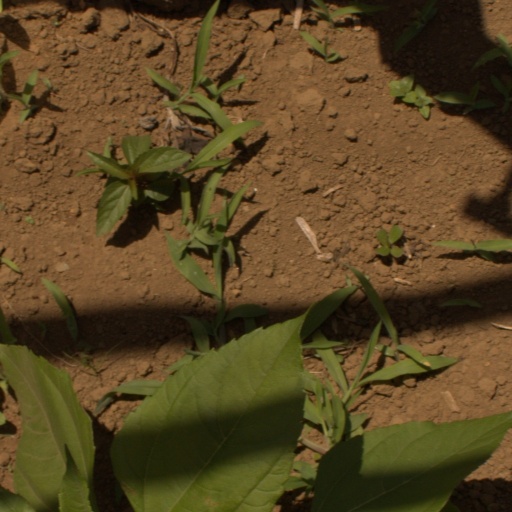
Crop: Jerusalem artichoke